Thrust-to-weight ratio

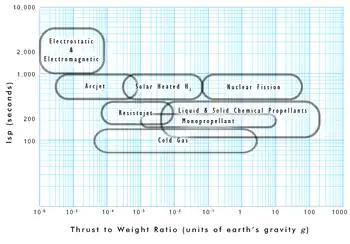
Rocket vehicle thrust-to-weight ratio vs specific impulse for different propellant technologies

The thrust-to-weight ratio of a rocket, or rocket-propelled vehicle, is an indicator of its acceleration expressed in multiples of gravitational acceleration "g".